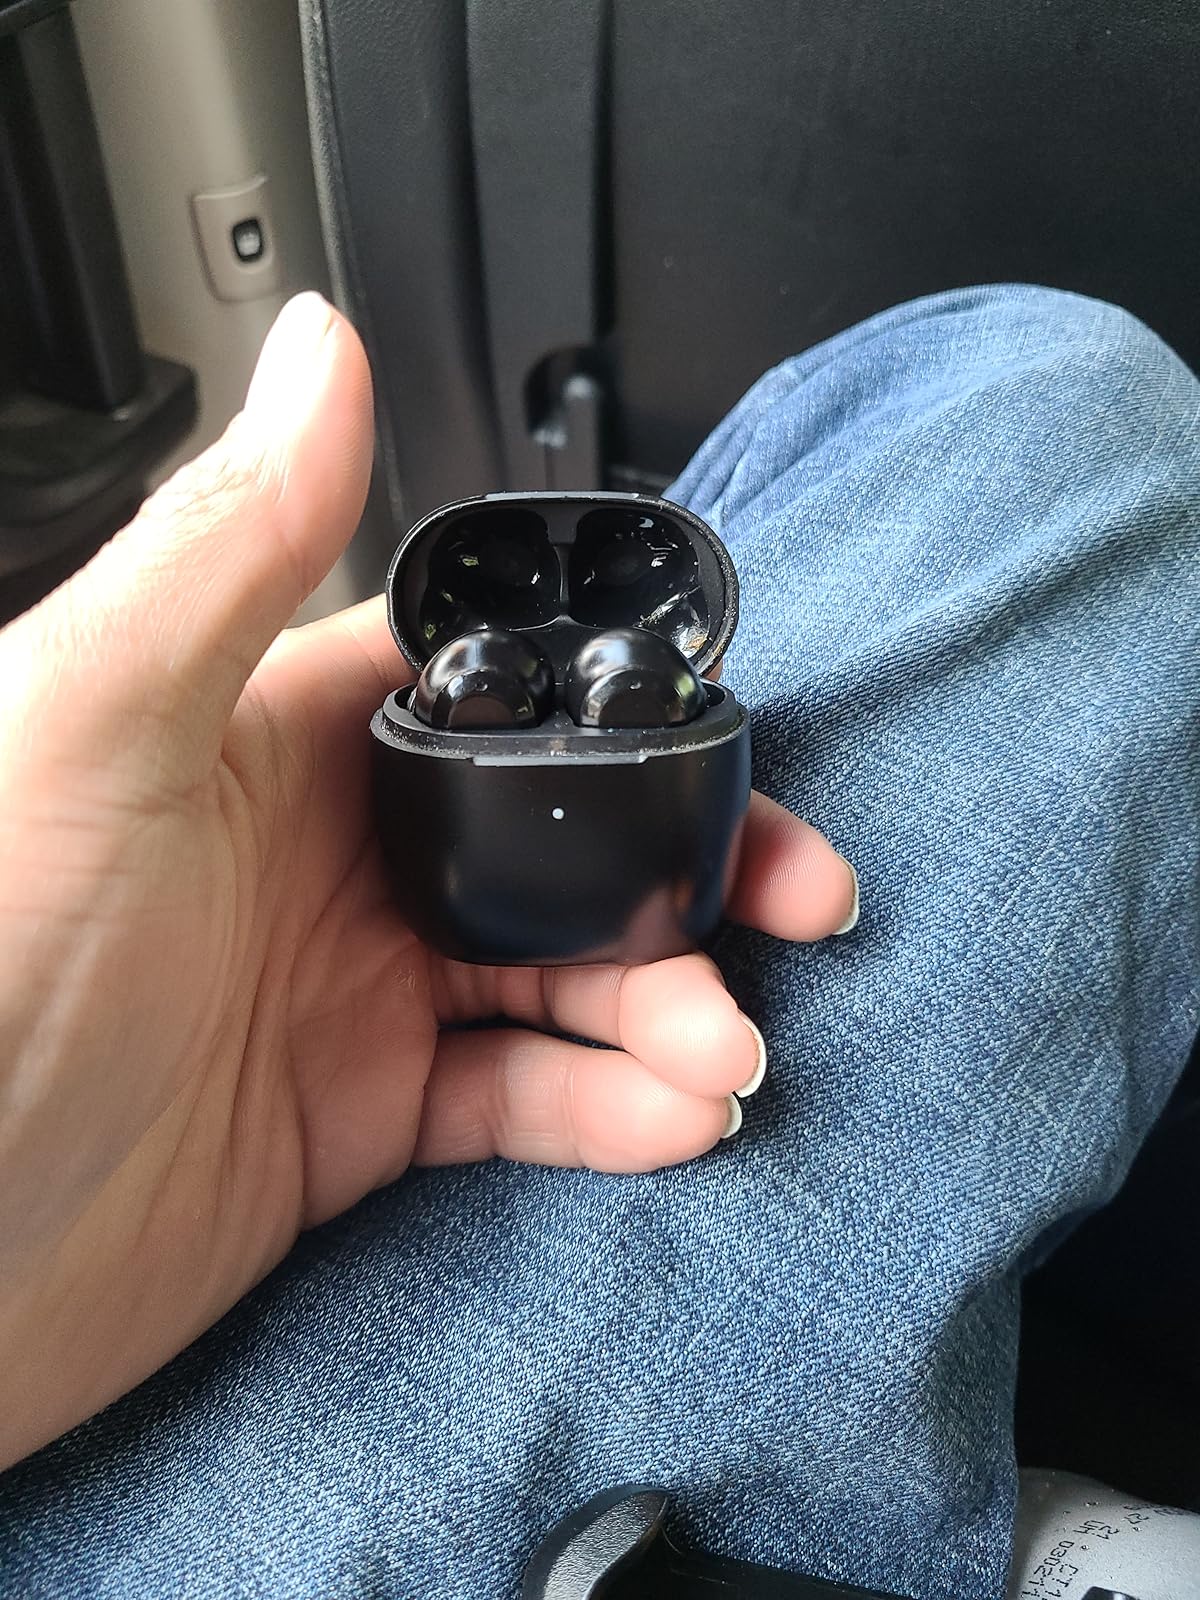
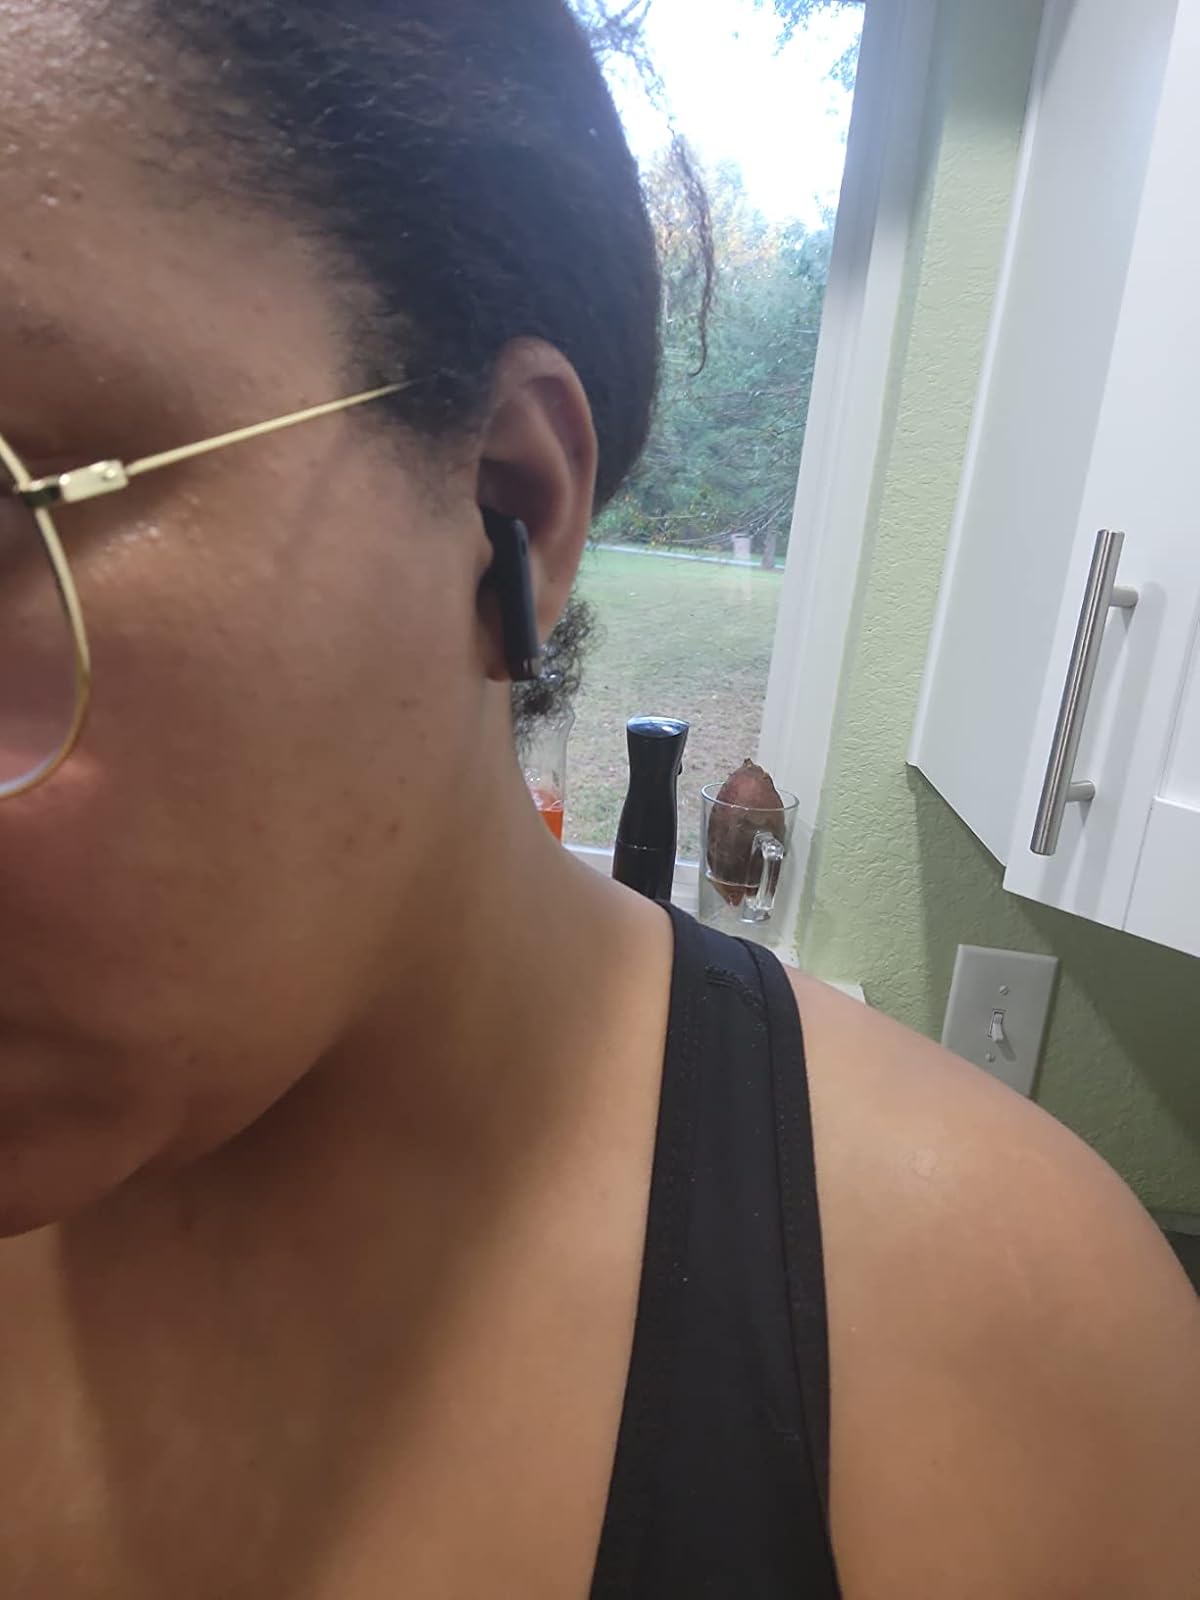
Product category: earbuds
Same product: no